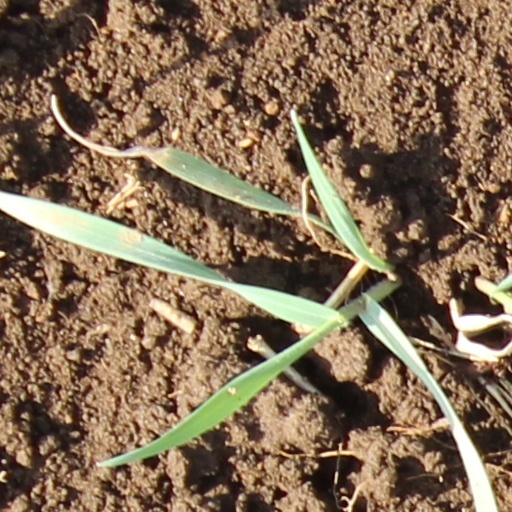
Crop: wheat